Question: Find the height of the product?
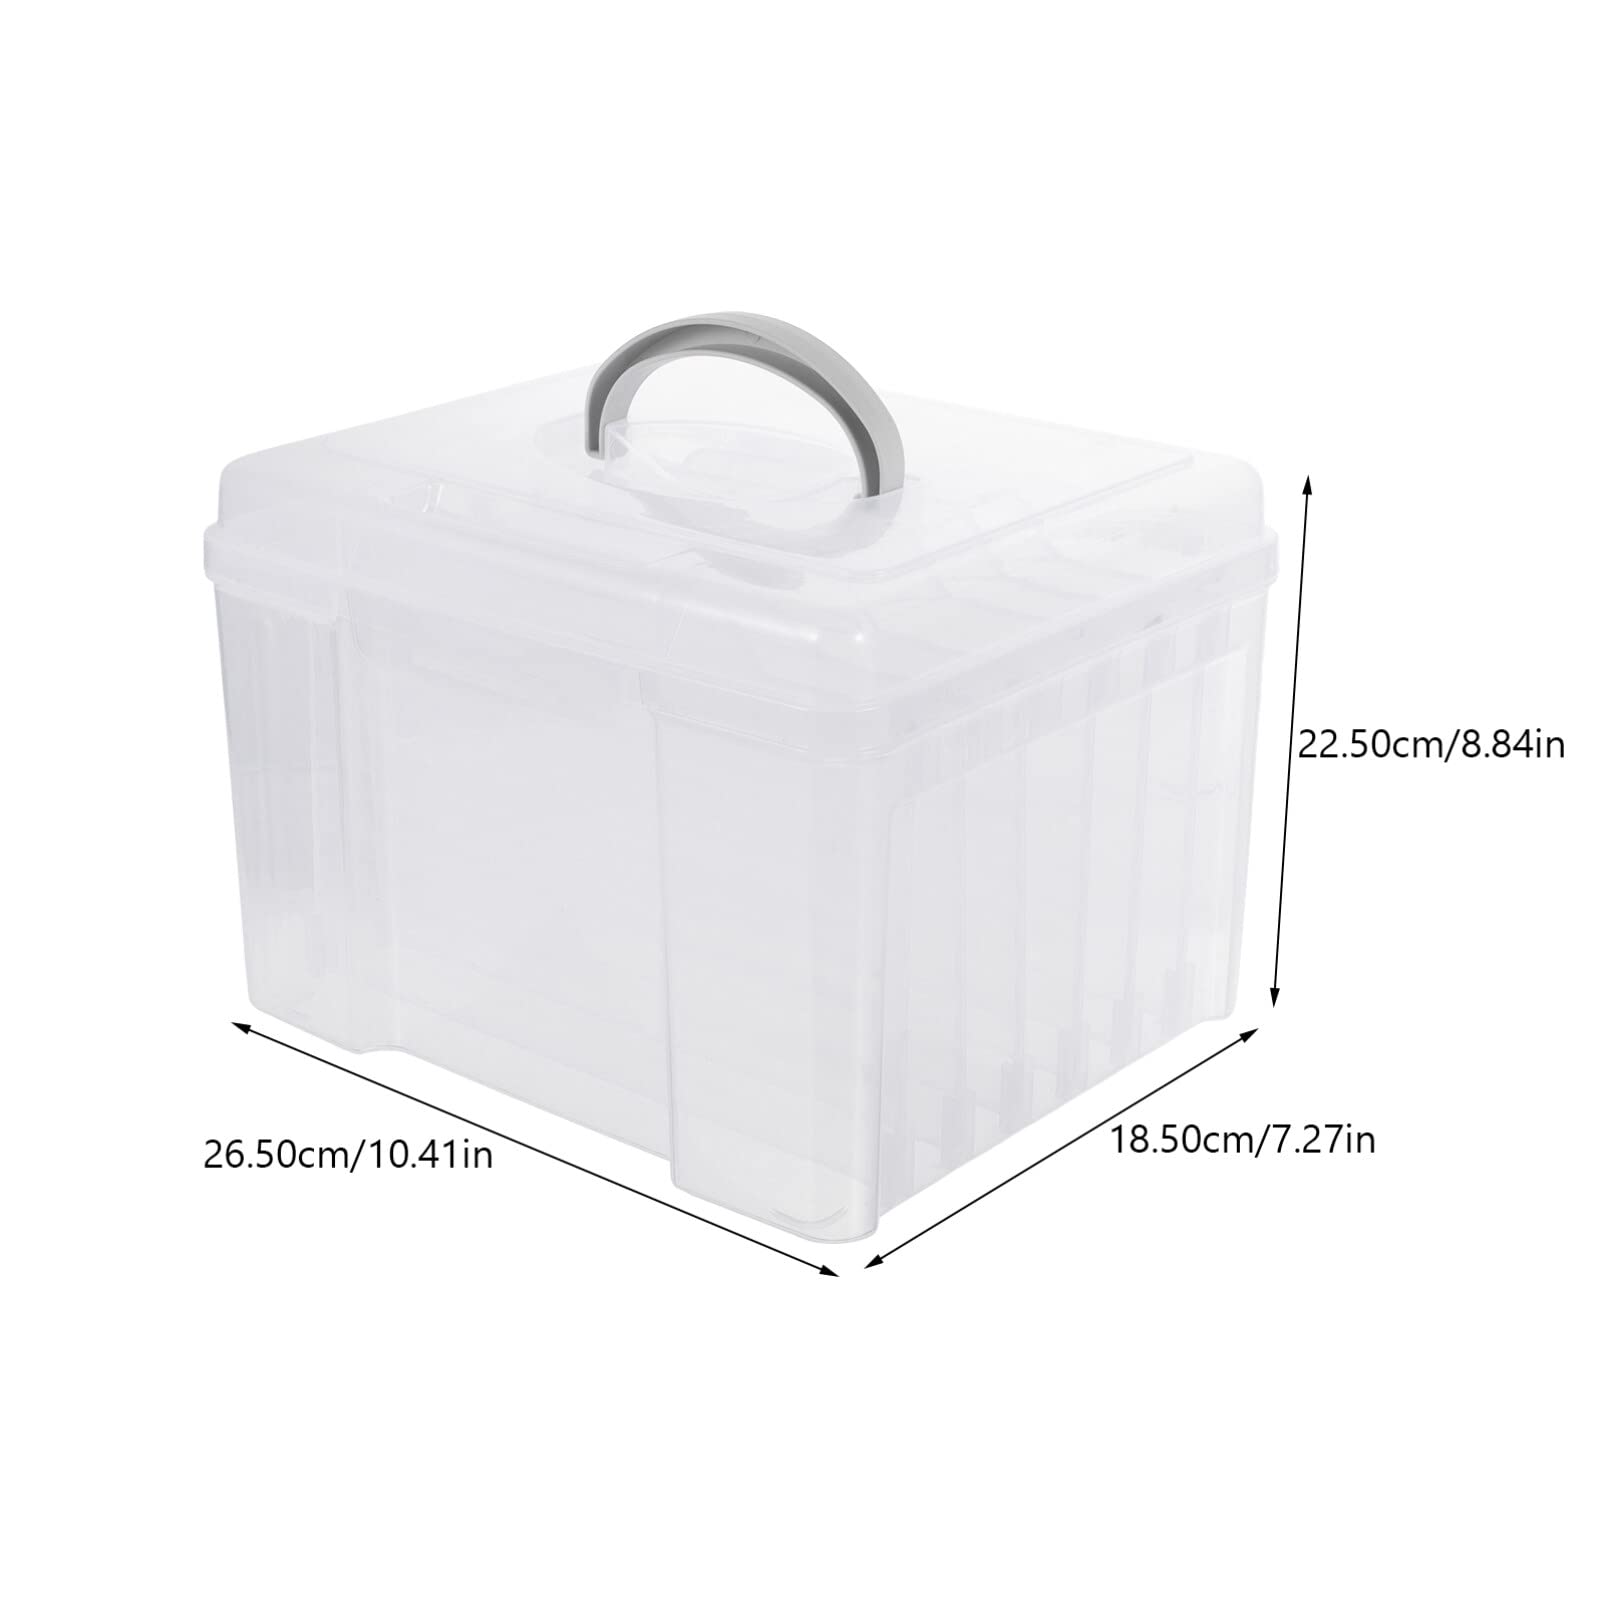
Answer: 22.5 centimetre